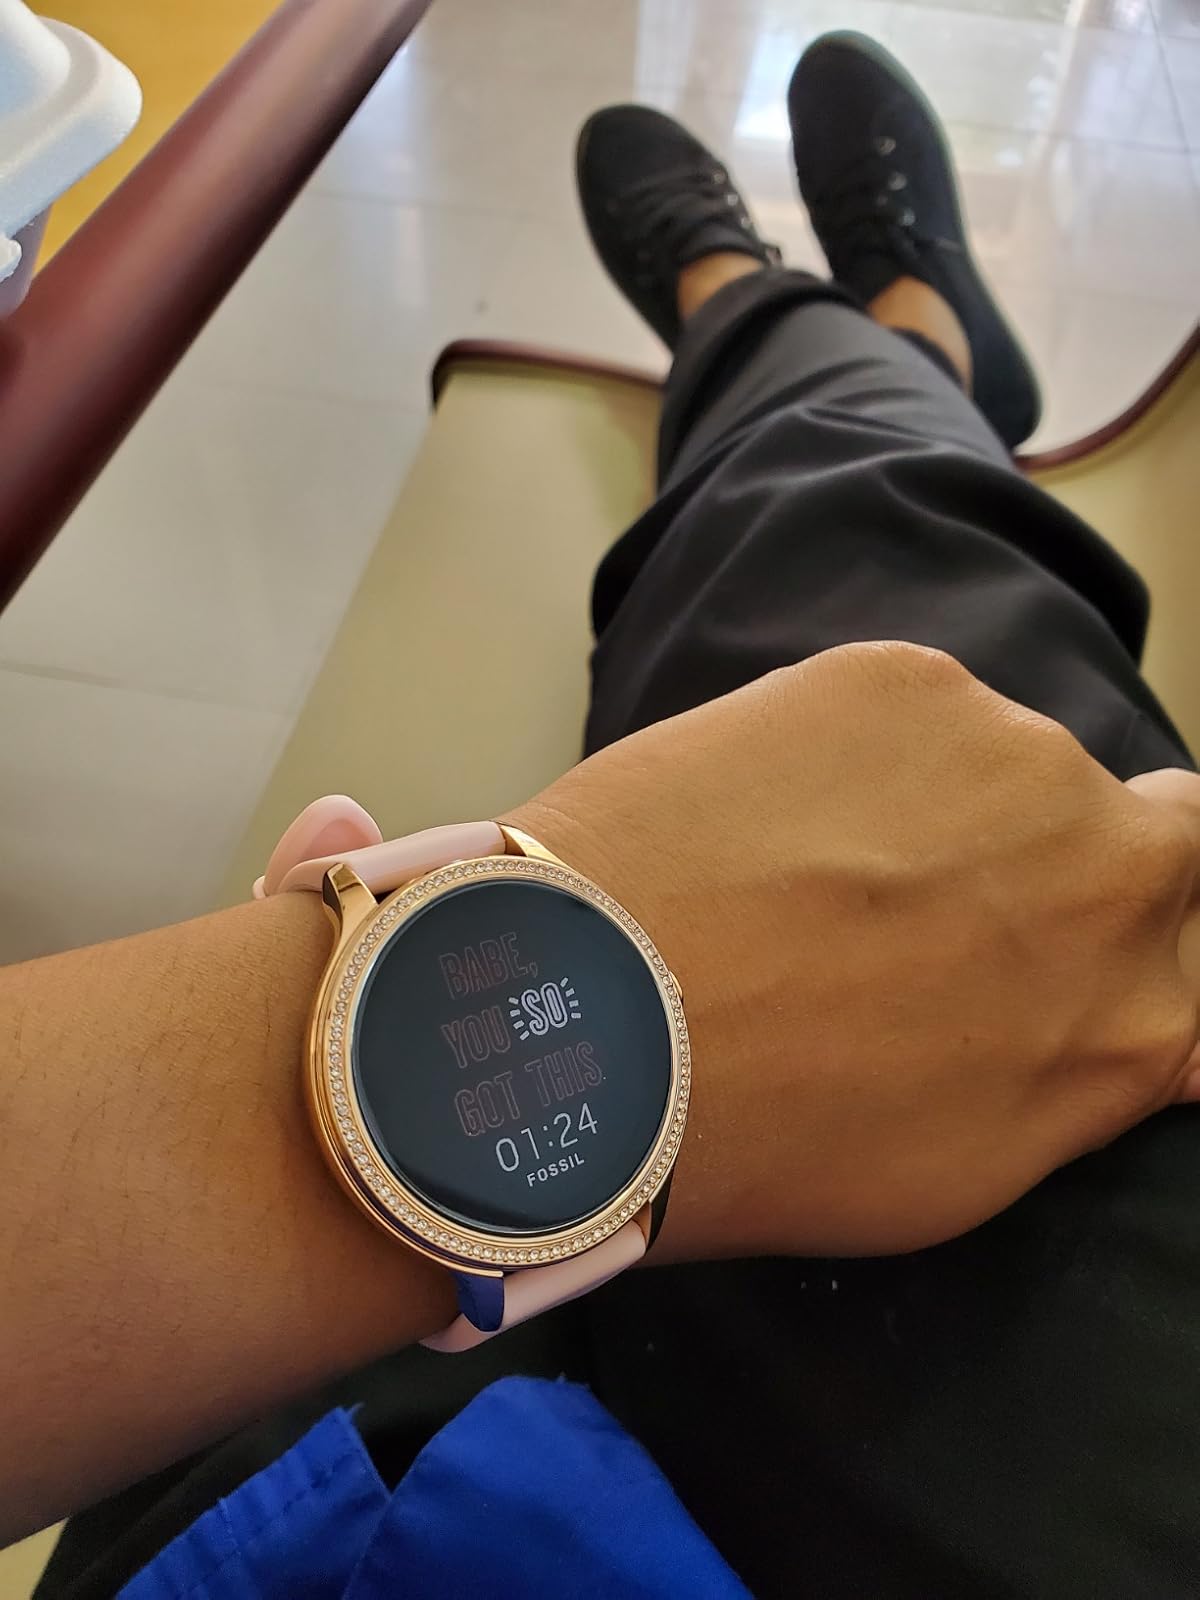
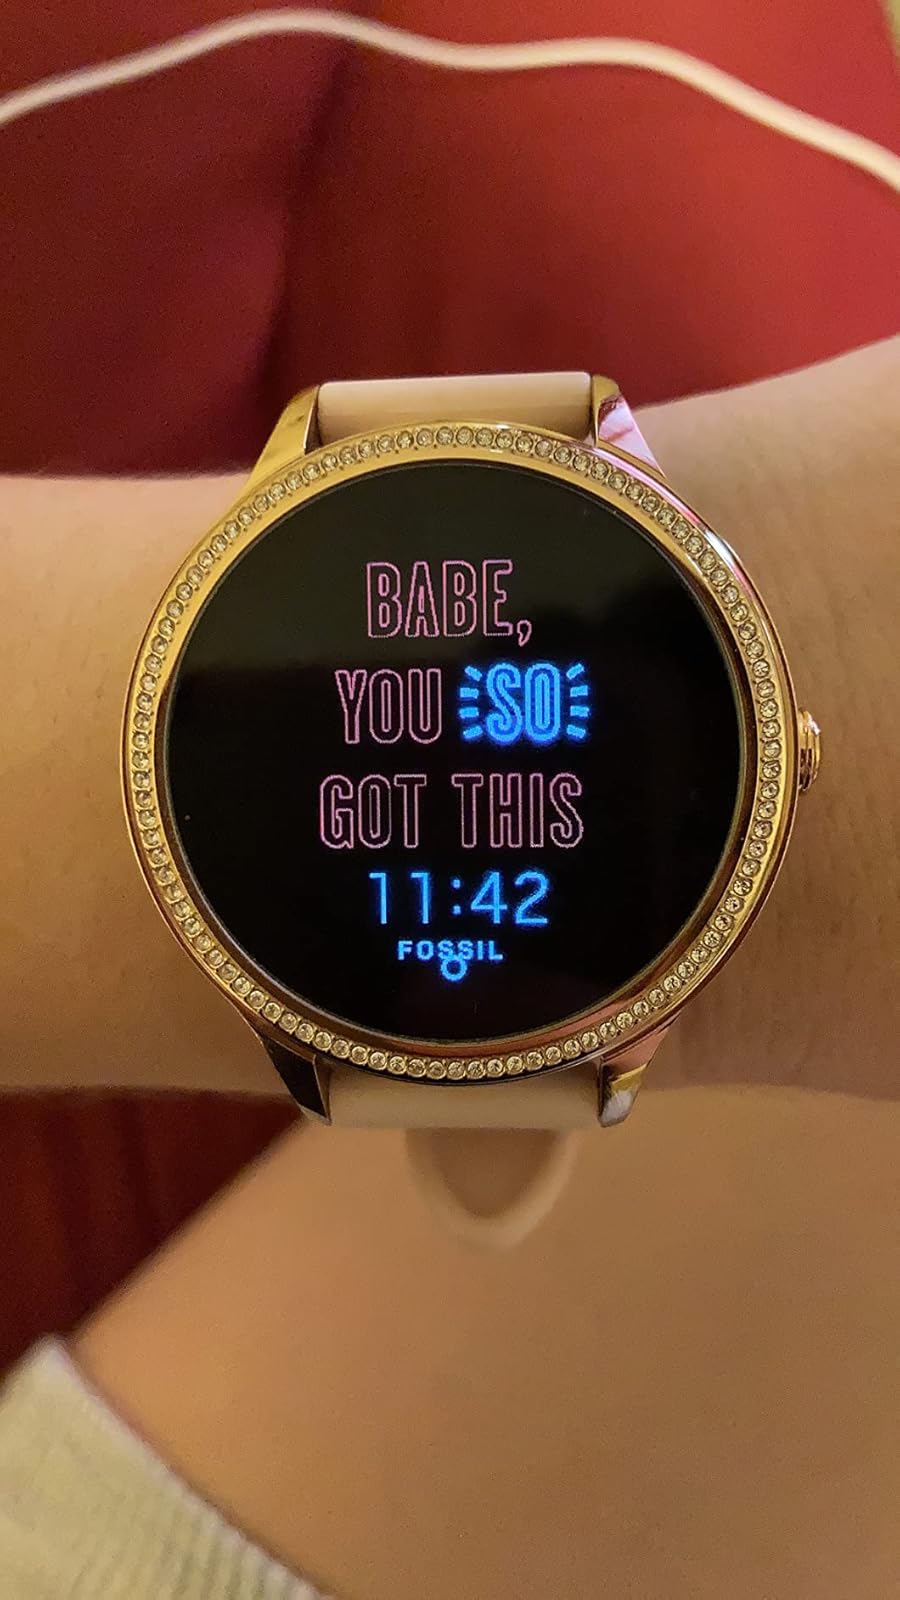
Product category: smartwatch
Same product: yes